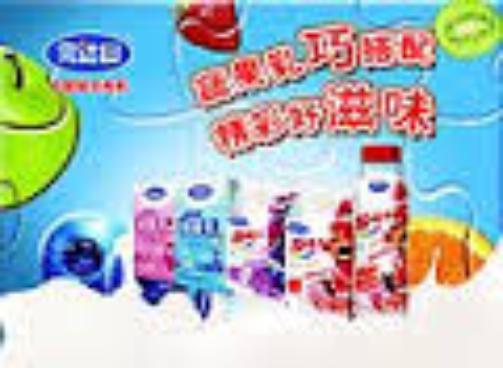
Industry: Food